Daniel Örlund

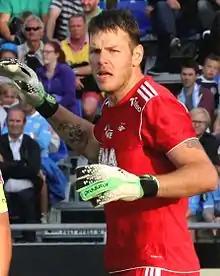
Örlund in 2013

Daniel Kjell Valter Erik Örlund (born 23 June 1980) is a Swedish former professional footballer who played as a goalkeeper. He is best remembered for his time with AIK and Rosenborg. He won one cap for the Sweden national team.